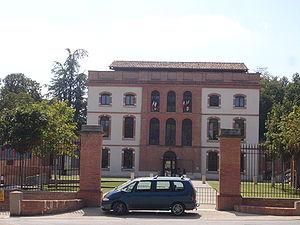
France, Haute-Garonne (31), Ayguesvives, mairie